Alejandro Tello Cristerna

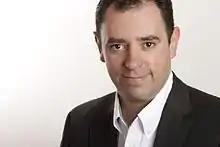

Alejandro Tello Cristerna (born 30 May 1971) is a Mexican politician affiliated with the PRI. He served as the Governor of Zacatecas from 2016 to 2021, and also represented the state as a senator during the LXII Legislature of the Mexican Congress and first four months of the LXIII Legislature.